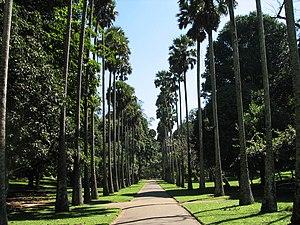
Jardin botanique de Peradeniya, Sri Lanka
Le jardin botanique de Peradeniya ou Royal Botanical Garden est un jardin botanique situé à Peradeniya dans la banlieue proche de Kandy. Il est renommé pour son impressionnante collection d'orchidées. Il présente, en outre, un jardin d'épices et de plantes médicinales ainsi que de nombreux palmiers. Le jardin est situé dans une boucle de la rivière Mahaweli.